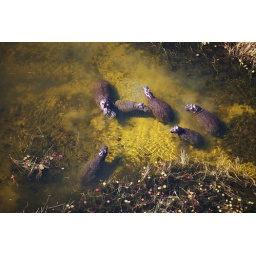
Okavango, the View from Above:  6 Hippos in crystal clear water